Jesuits

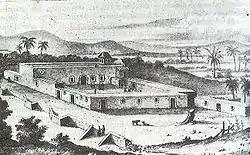
The Misión de Nuestra Señora de Loreto Conchó in the 18th century, the first permanent Jesuit mission in Baja California, established by Juan María de Salvatierra in 1697

During the French colonisation of New France in the 17th century, Jesuits played an active role in North America. Samuel de Champlain established the foundations of the French colony at Québec in 1608. The native tribes that inhabited modern day Ontario, Québec, and the areas around Lake Simcoe and Georgian Bay were the Montagnais, the Algonquins, and the Huron. Champlain believed that these had souls to be saved, so in 1614 he obtained the Recollects, a reform branch of the Franciscans in France, to convert the native inhabitants.